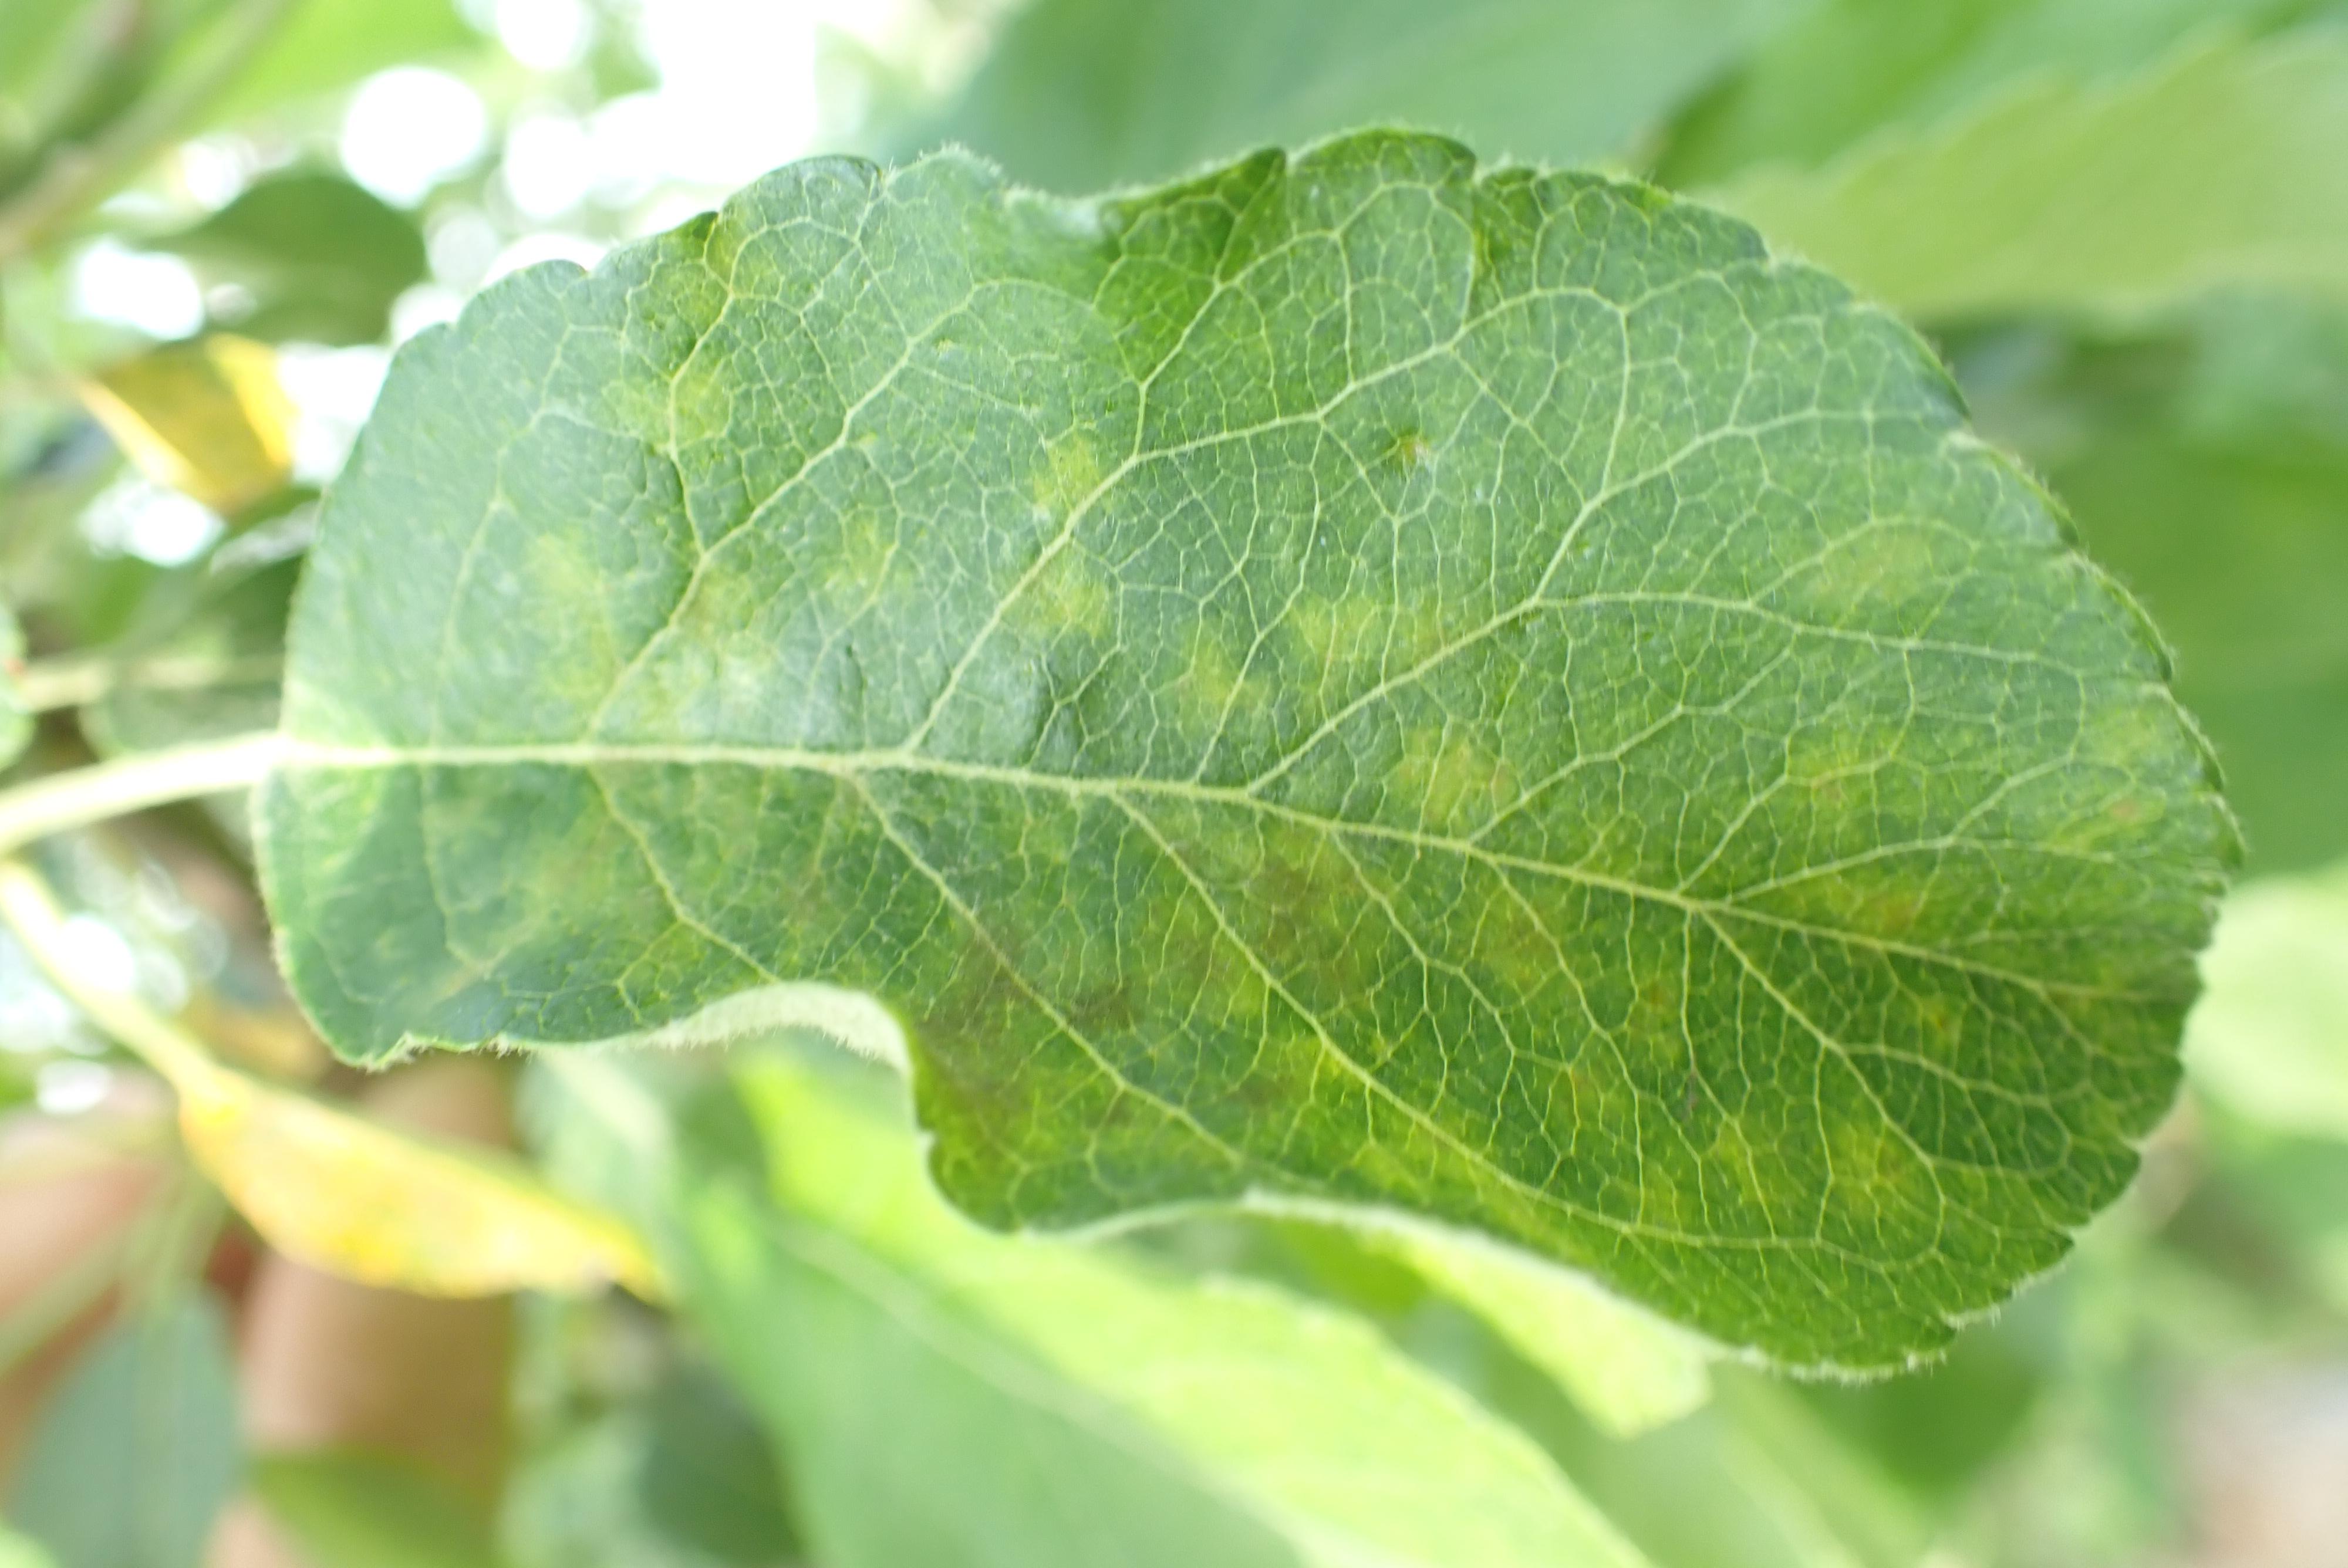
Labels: scab